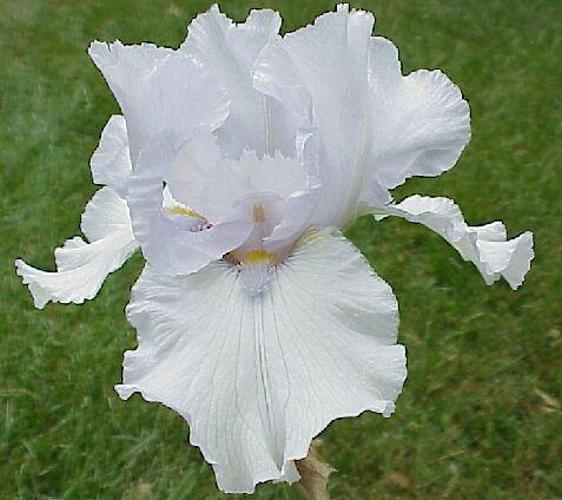
Label: bearded iris